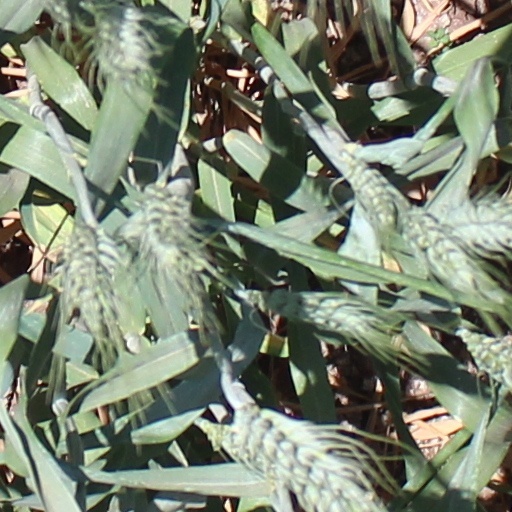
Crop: wheat